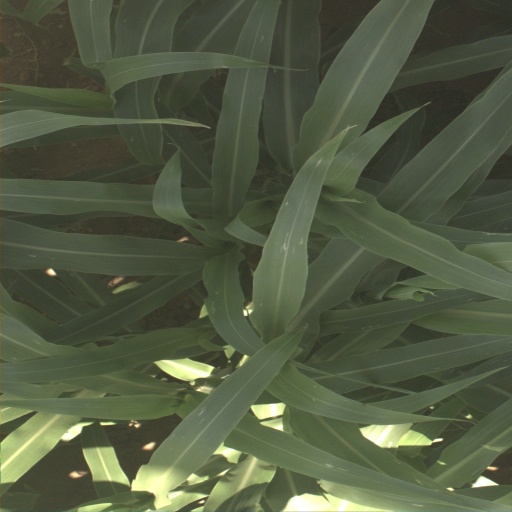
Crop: sorghum